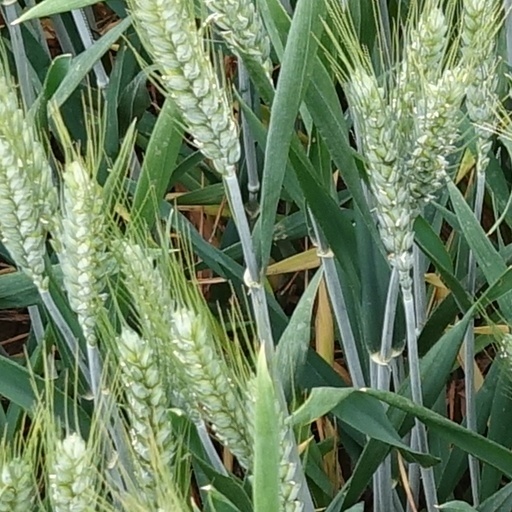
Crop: wheat